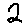
Label: 2